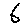
Label: 6